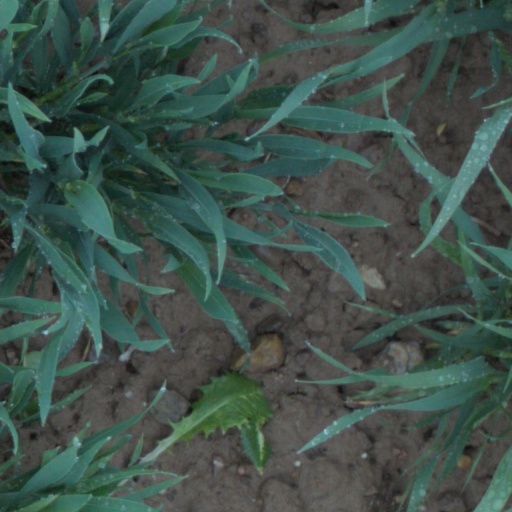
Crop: wheat